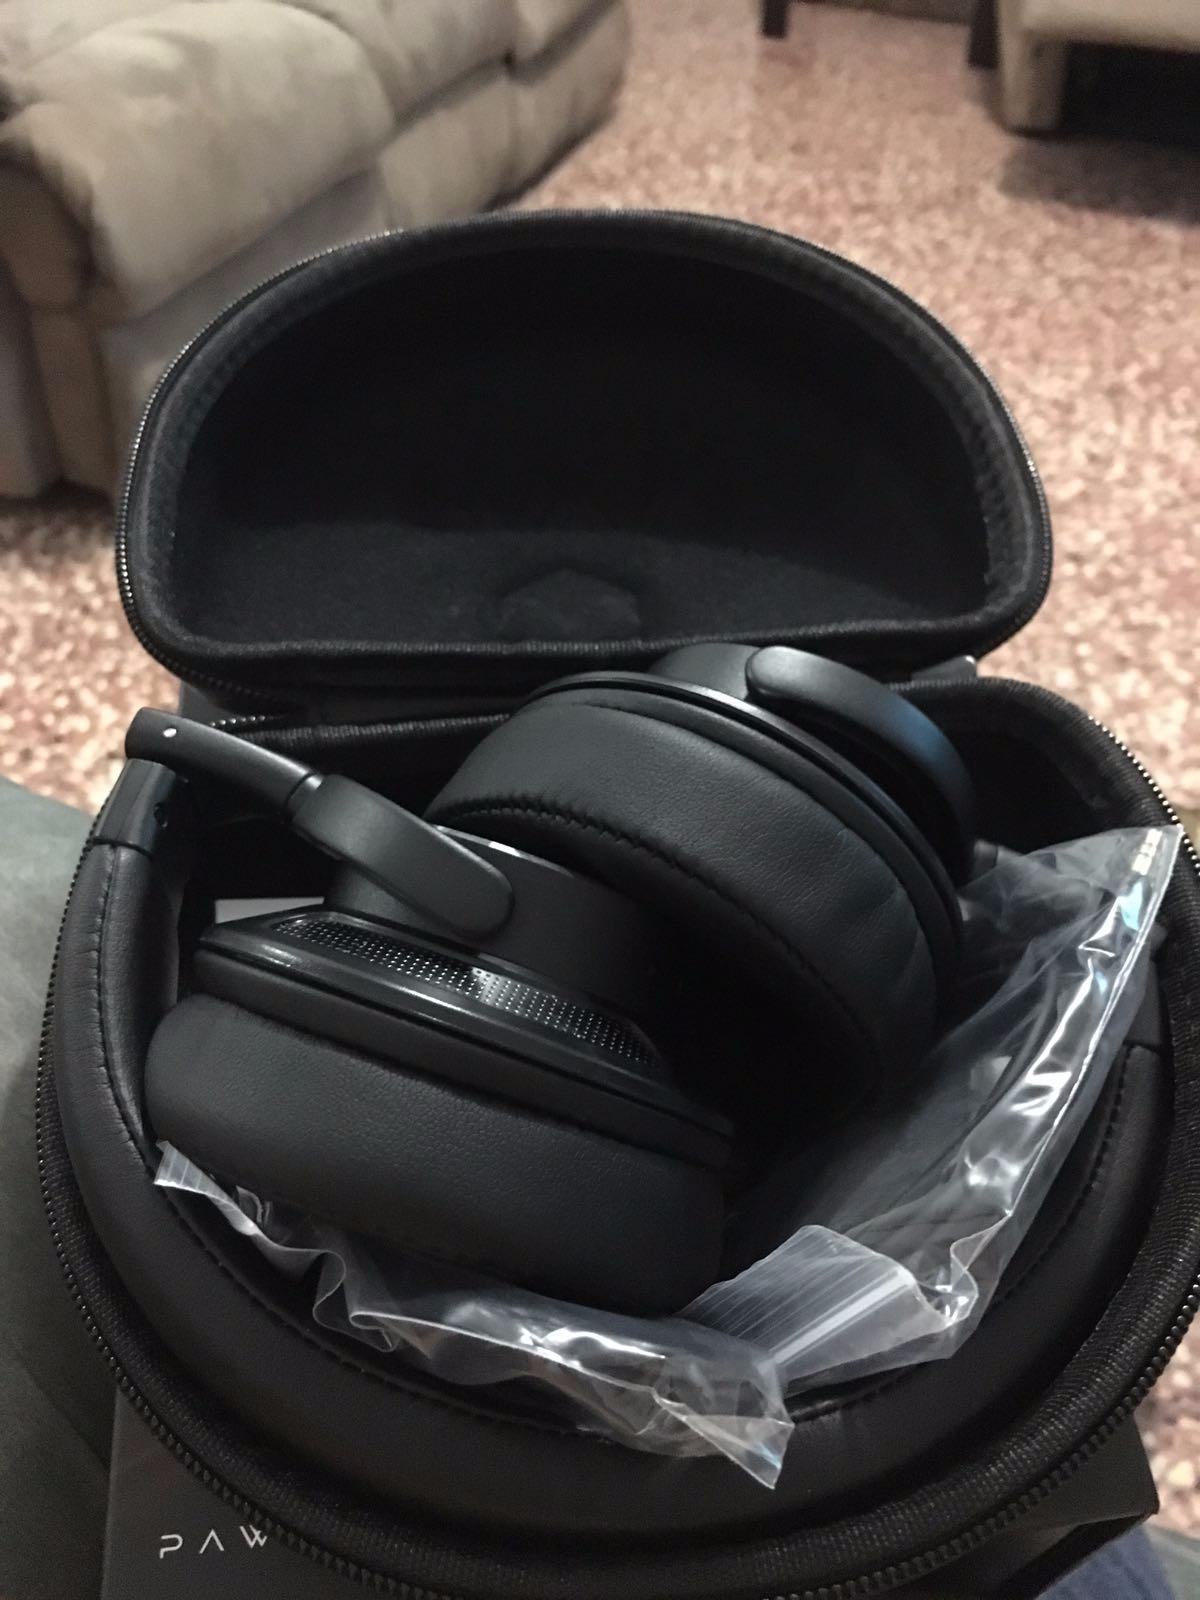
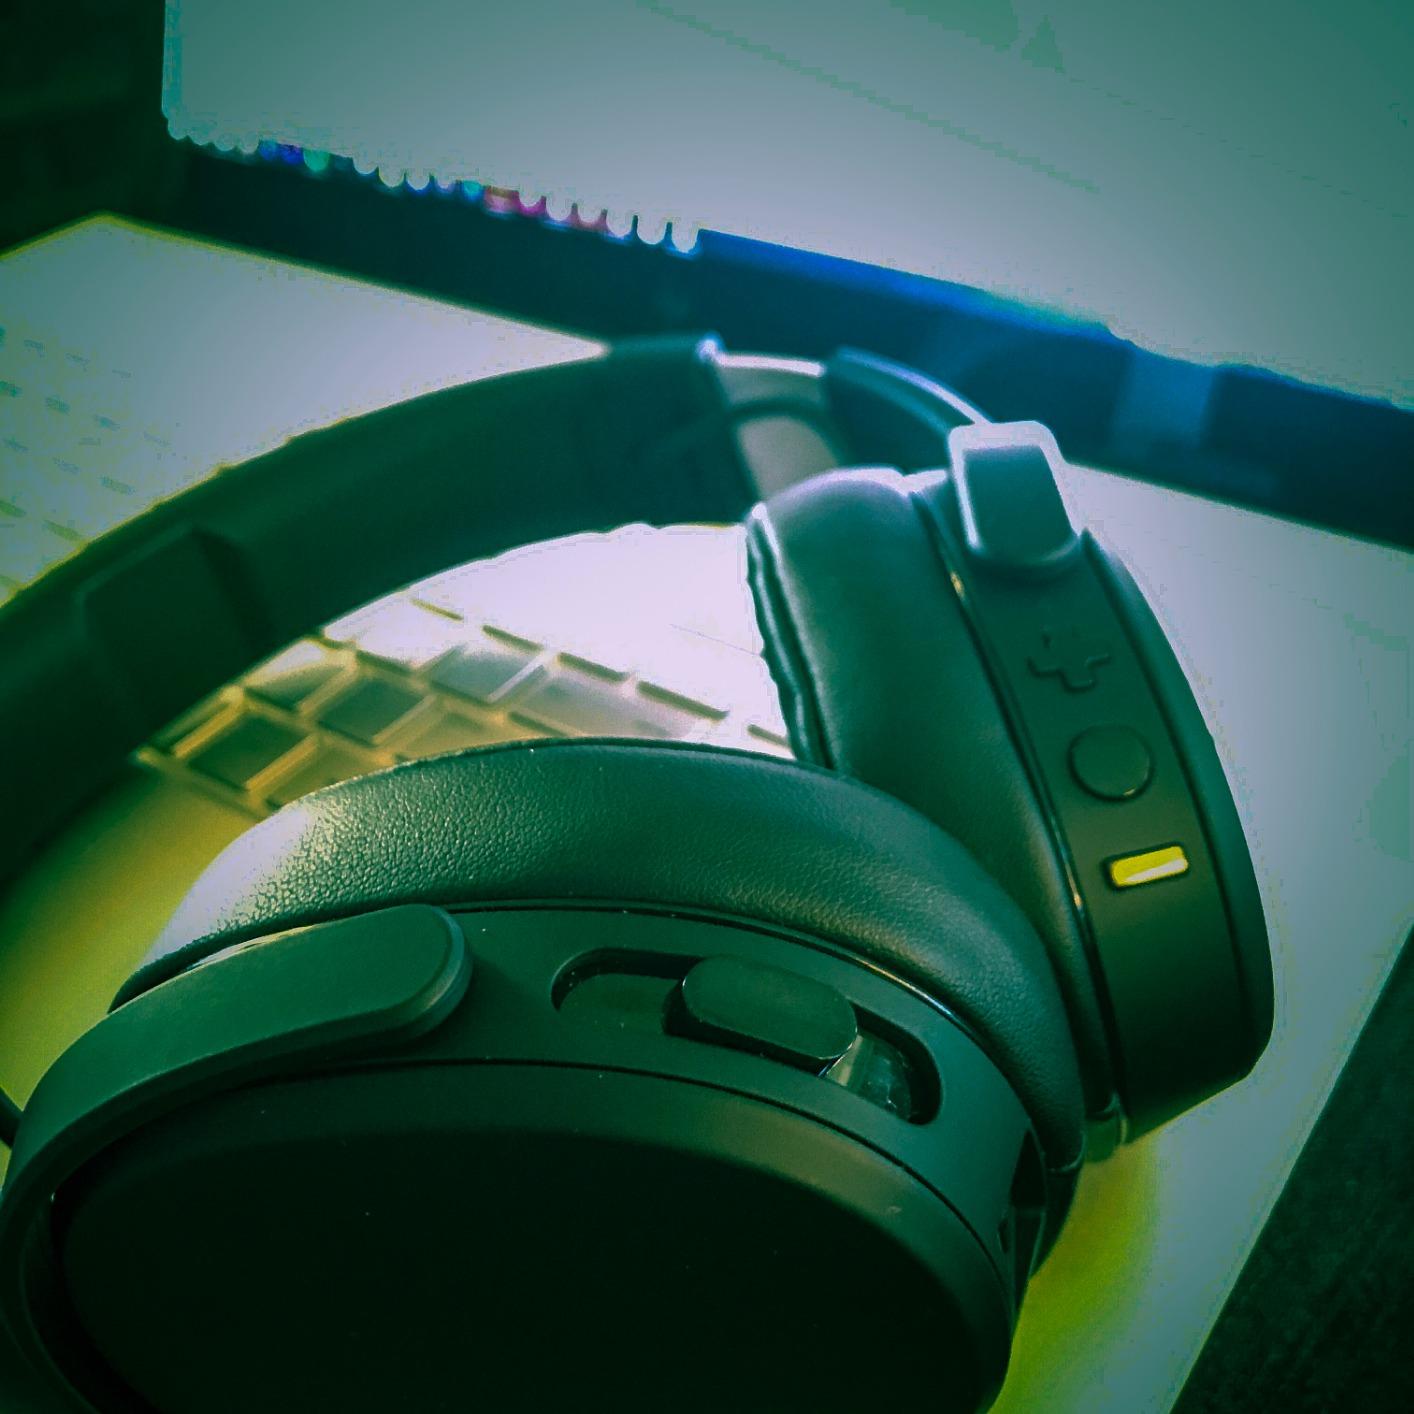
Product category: headphones
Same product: no